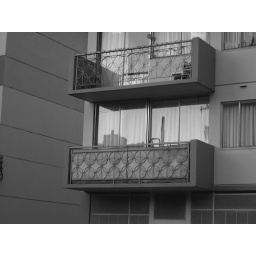
circle balconies in black and white